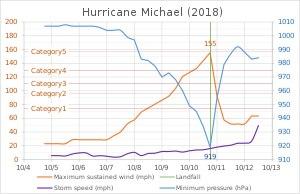
L’ouragan Michael est le quatorzième système tropical, le treizième nommé et le septième ouragan de la saison cyclonique 2018 dans l'océan Atlantique nord. Dès le 2 octobre, un centre dépressionnaire mal organisé a commencé à être suivi par le NHC au large du Nicaragua. Il est devenu une dépression tropicale potentielle le 6 octobre, une tempête tropicale le lendemain, puis un ouragan le 8. Le 9 octobre à 21 h UTC, il est passé à la catégorie 3, devenant le second ouragan majeur de la saison 2018 tout en se dirigeant vers la côte du Panhandle de Floride, puis la catégorie 4 le 10 octobre au matin. À 18 h UTC le même jour, l’œil de Michael a touché la côte près de Mexico Beach, ses vents soutenus étant de 250 km/h et sa pression centrale de 919 hPa le plaçant donc à la catégorie 4 de l'échelle de Saffir-Simpson. Cependant, dans le rapport final du NHC, Michael fut rehaussé à la catégorie 5 avec des vents de 260 km/h, devenant ainsi le 4ᵉ ouragan à frapper les USA à cette intensité depuis 1935. Il égalise en termes de vents moyens ceux de l'ouragan Andrew, lors de son impact fin août 1992.